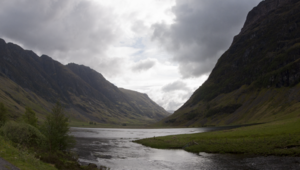
Harry Potter et le Prisonnier d'Azkaban est un film britanno-américain réalisé par Alfonso Cuarón, sorti en 2004.